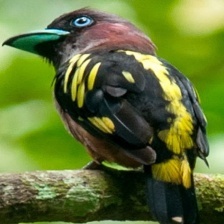
Species: BANDED BROADBILL
Scientific name: EURYLAIMUS JAVANICUS